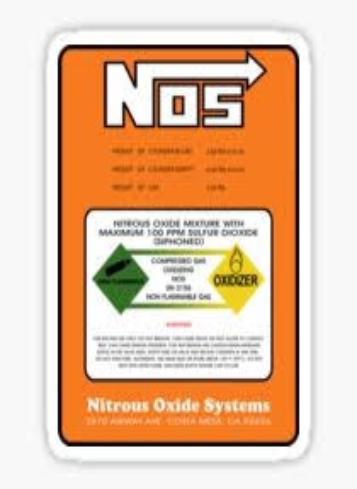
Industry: Others